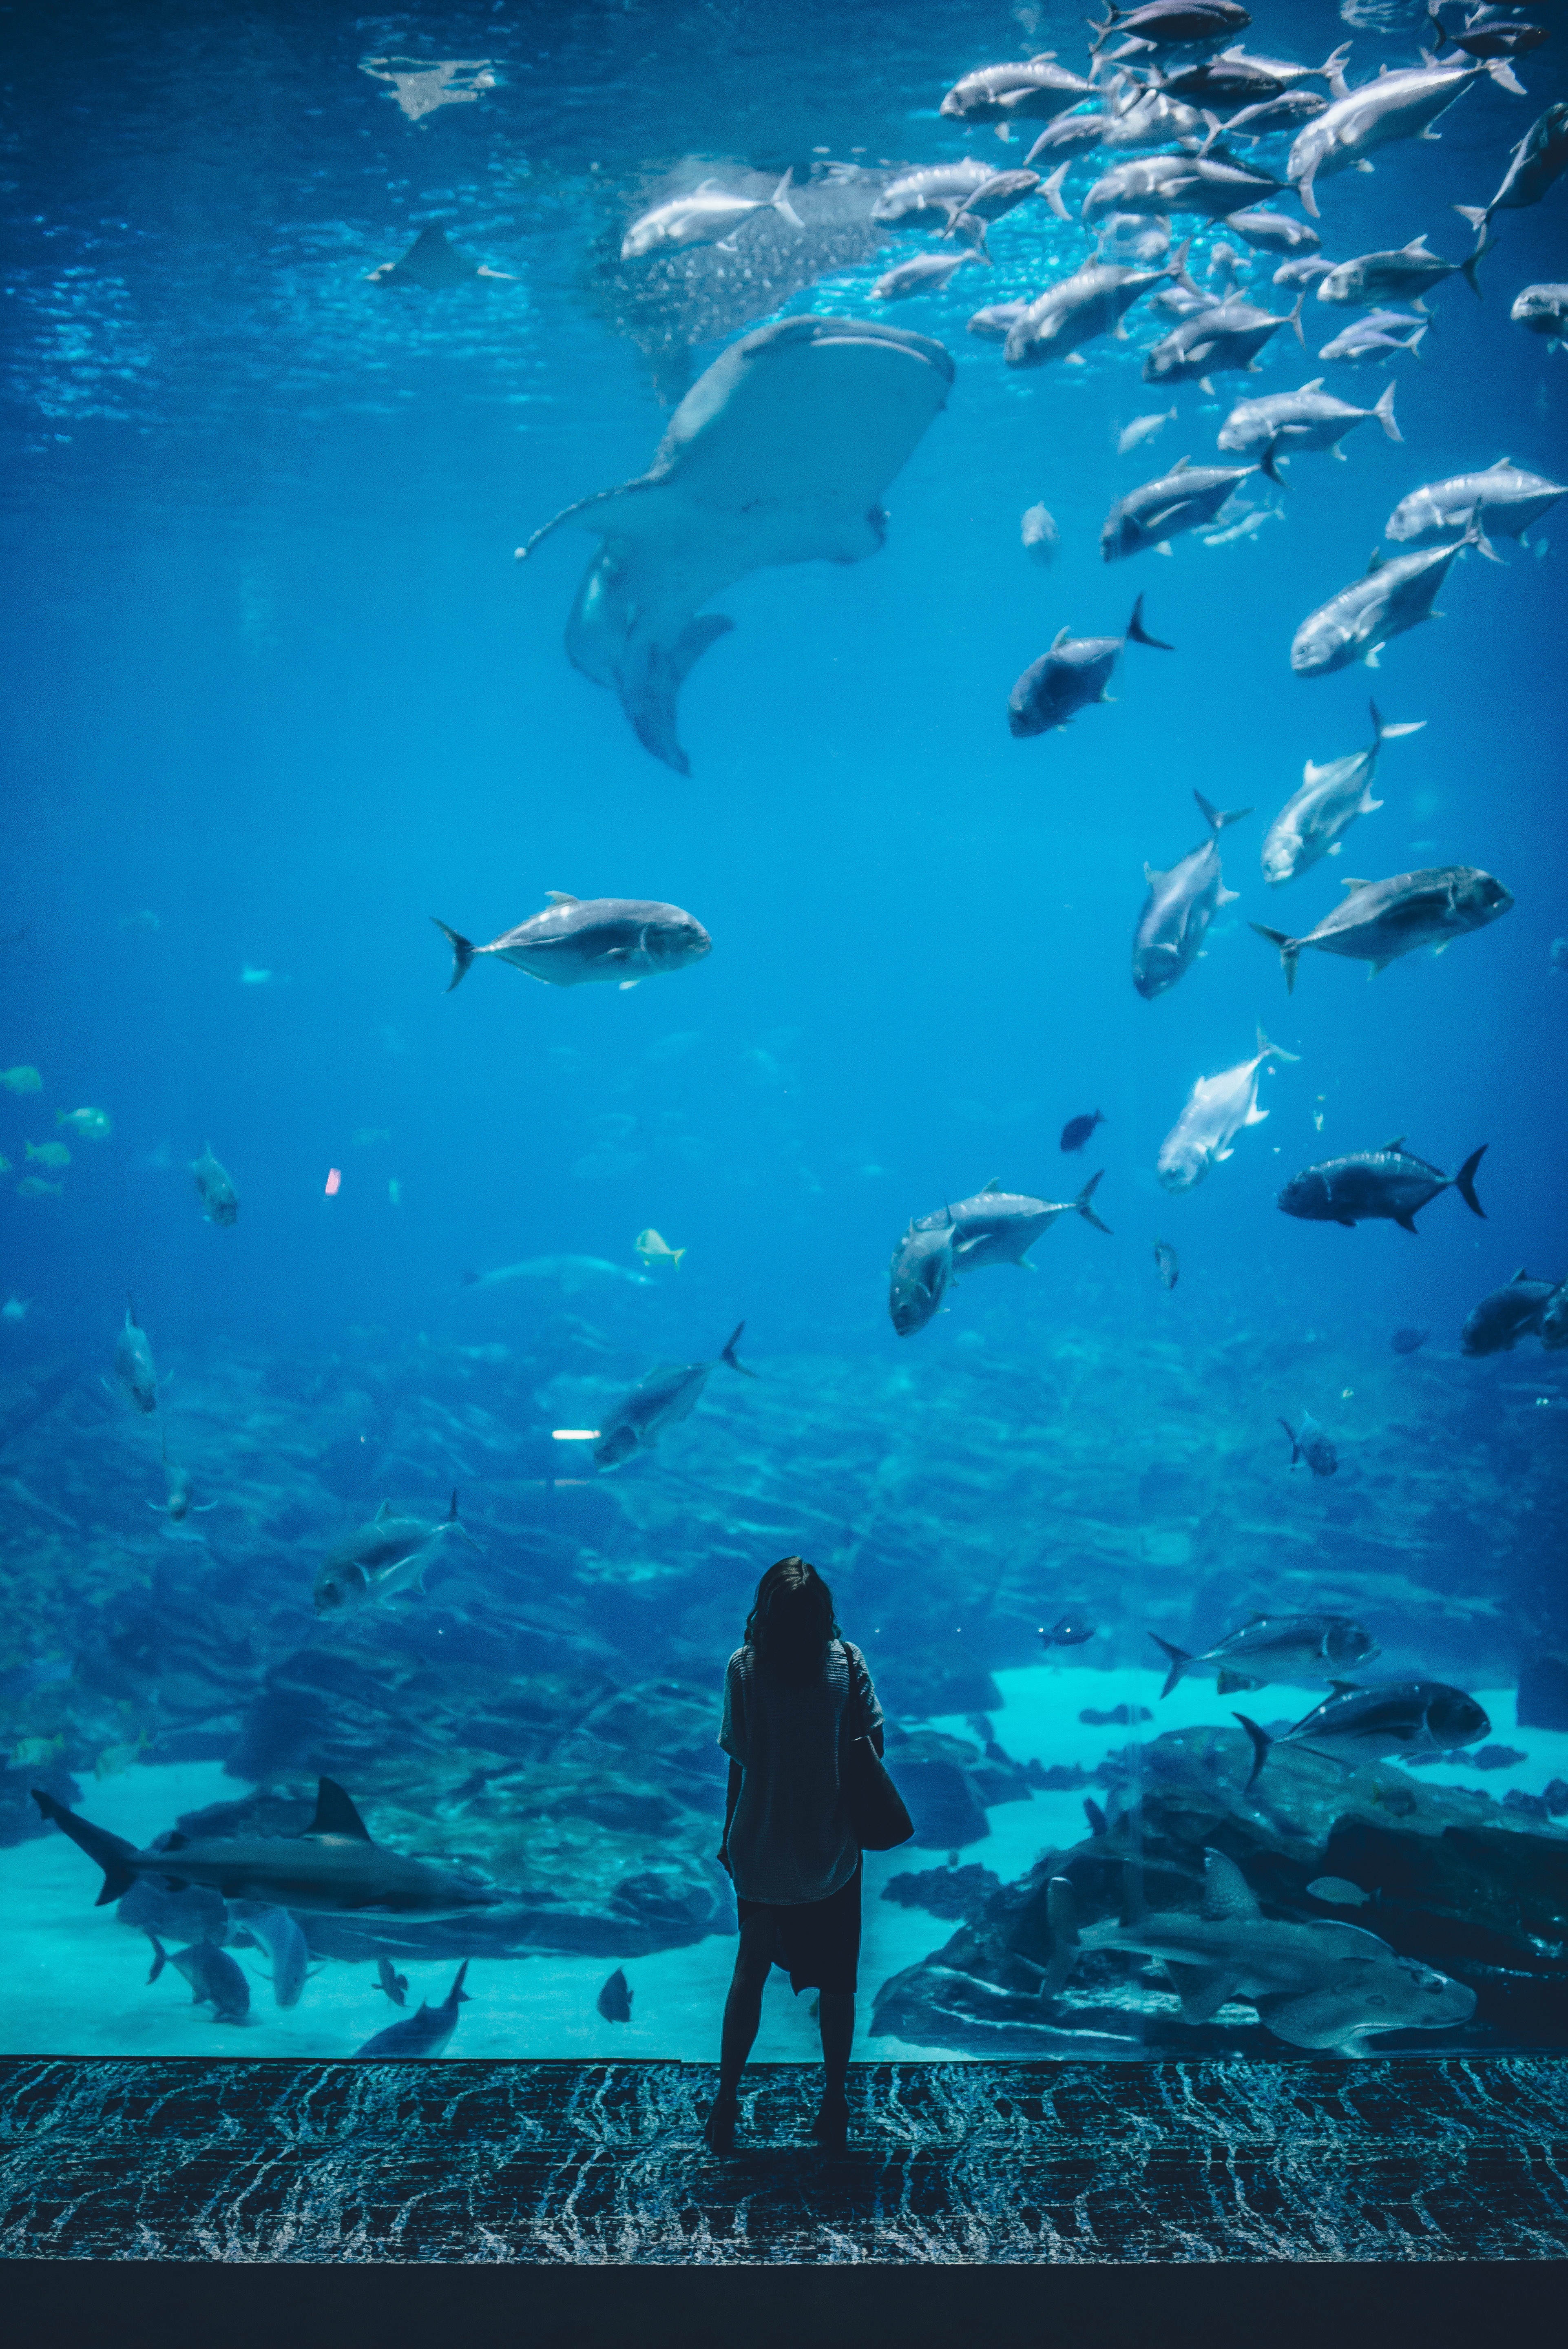
sea, ocean, diving, underwater, biology, fish, reef, freediving, marine biology